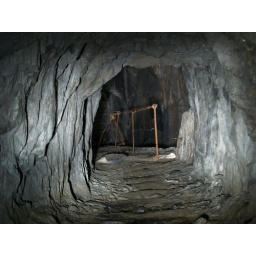
taken in adit 10c with home made lighting box